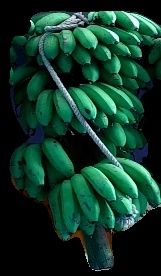
Variety: rasbale
Grade: grade2